The Ugly American (film)

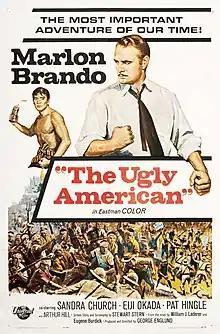
Theatrical release poster by Renato Fratini

The Ugly American is a 1963 American adventure film directed by George Englund, written by Stewart Stern, and starring Marlon Brando, Sandra Church, Eiji Okada, Pat Hingle, Judson Pratt, Reiko Sato, and Arthur Hill. It is based on the 1958 novel "The Ugly American" by Eugene Burdick and William Lederer. The film was released on April 2, 1963, by Universal Pictures.